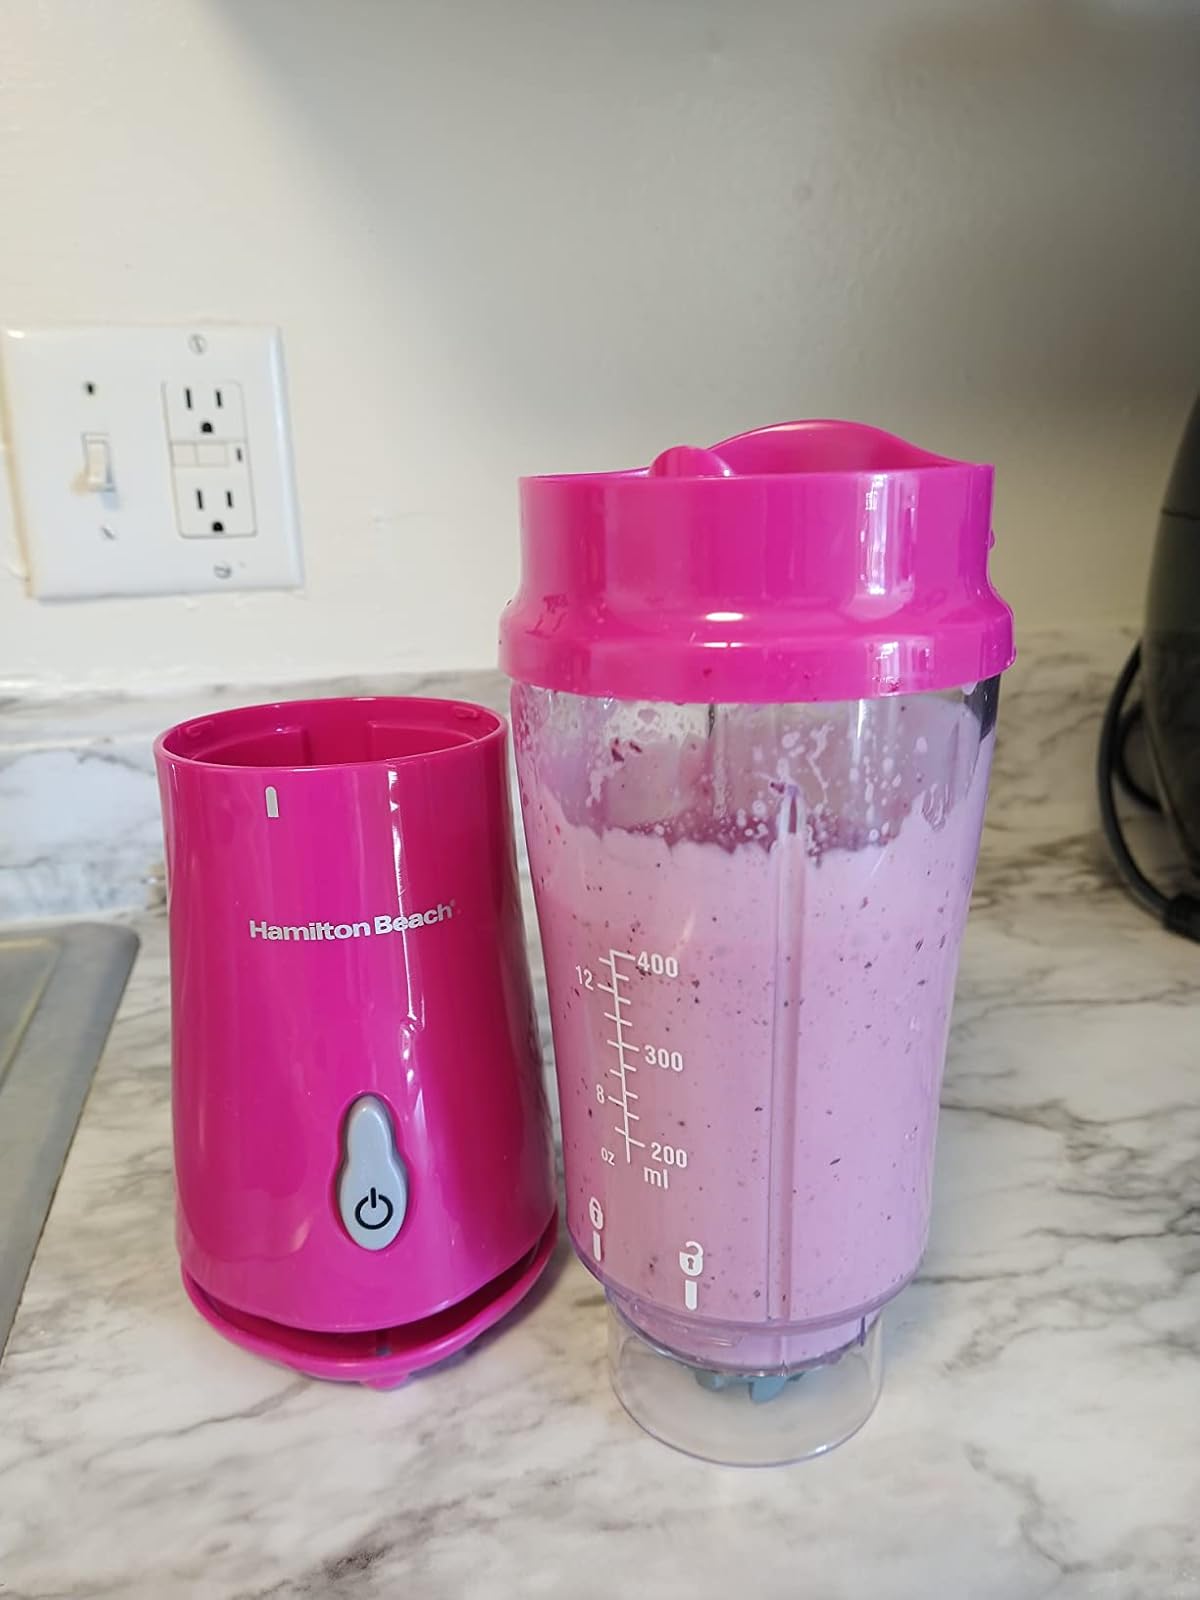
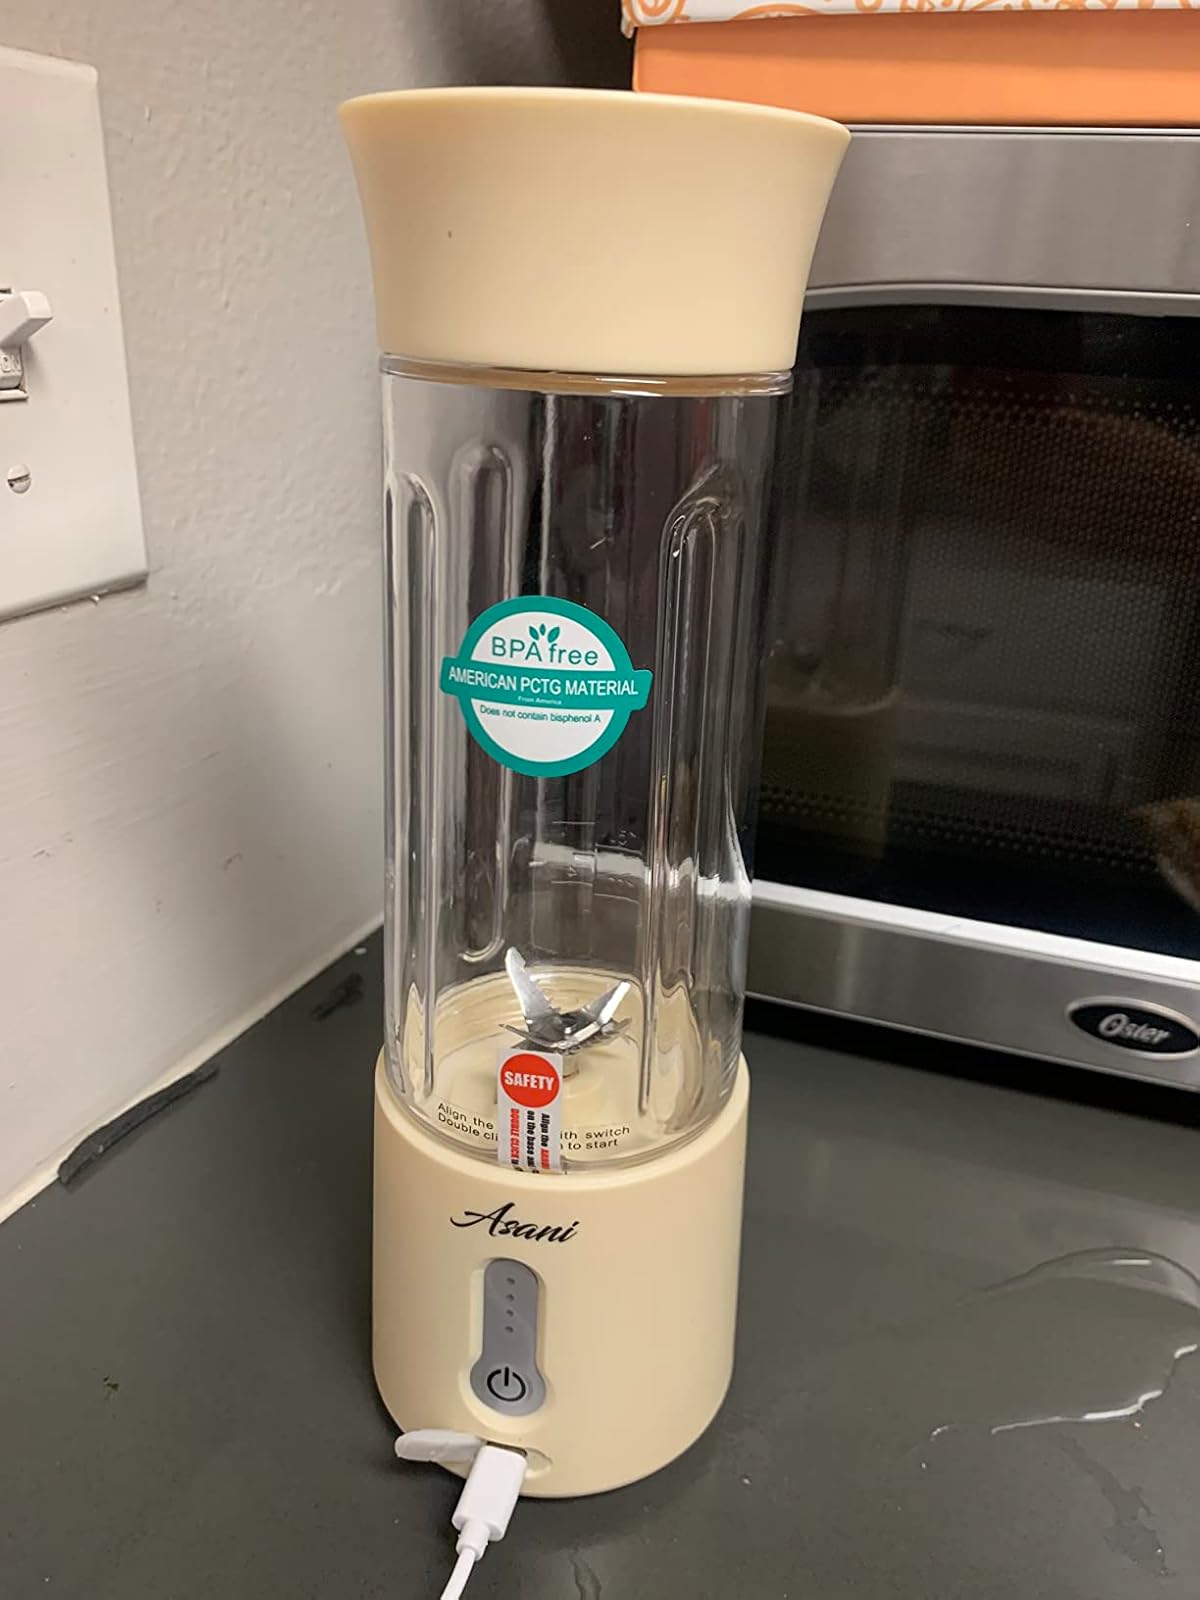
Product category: items_blender
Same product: no